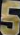
Number: 5